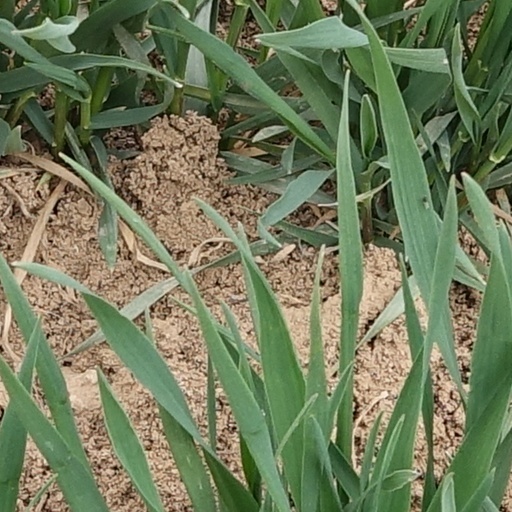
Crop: wheat